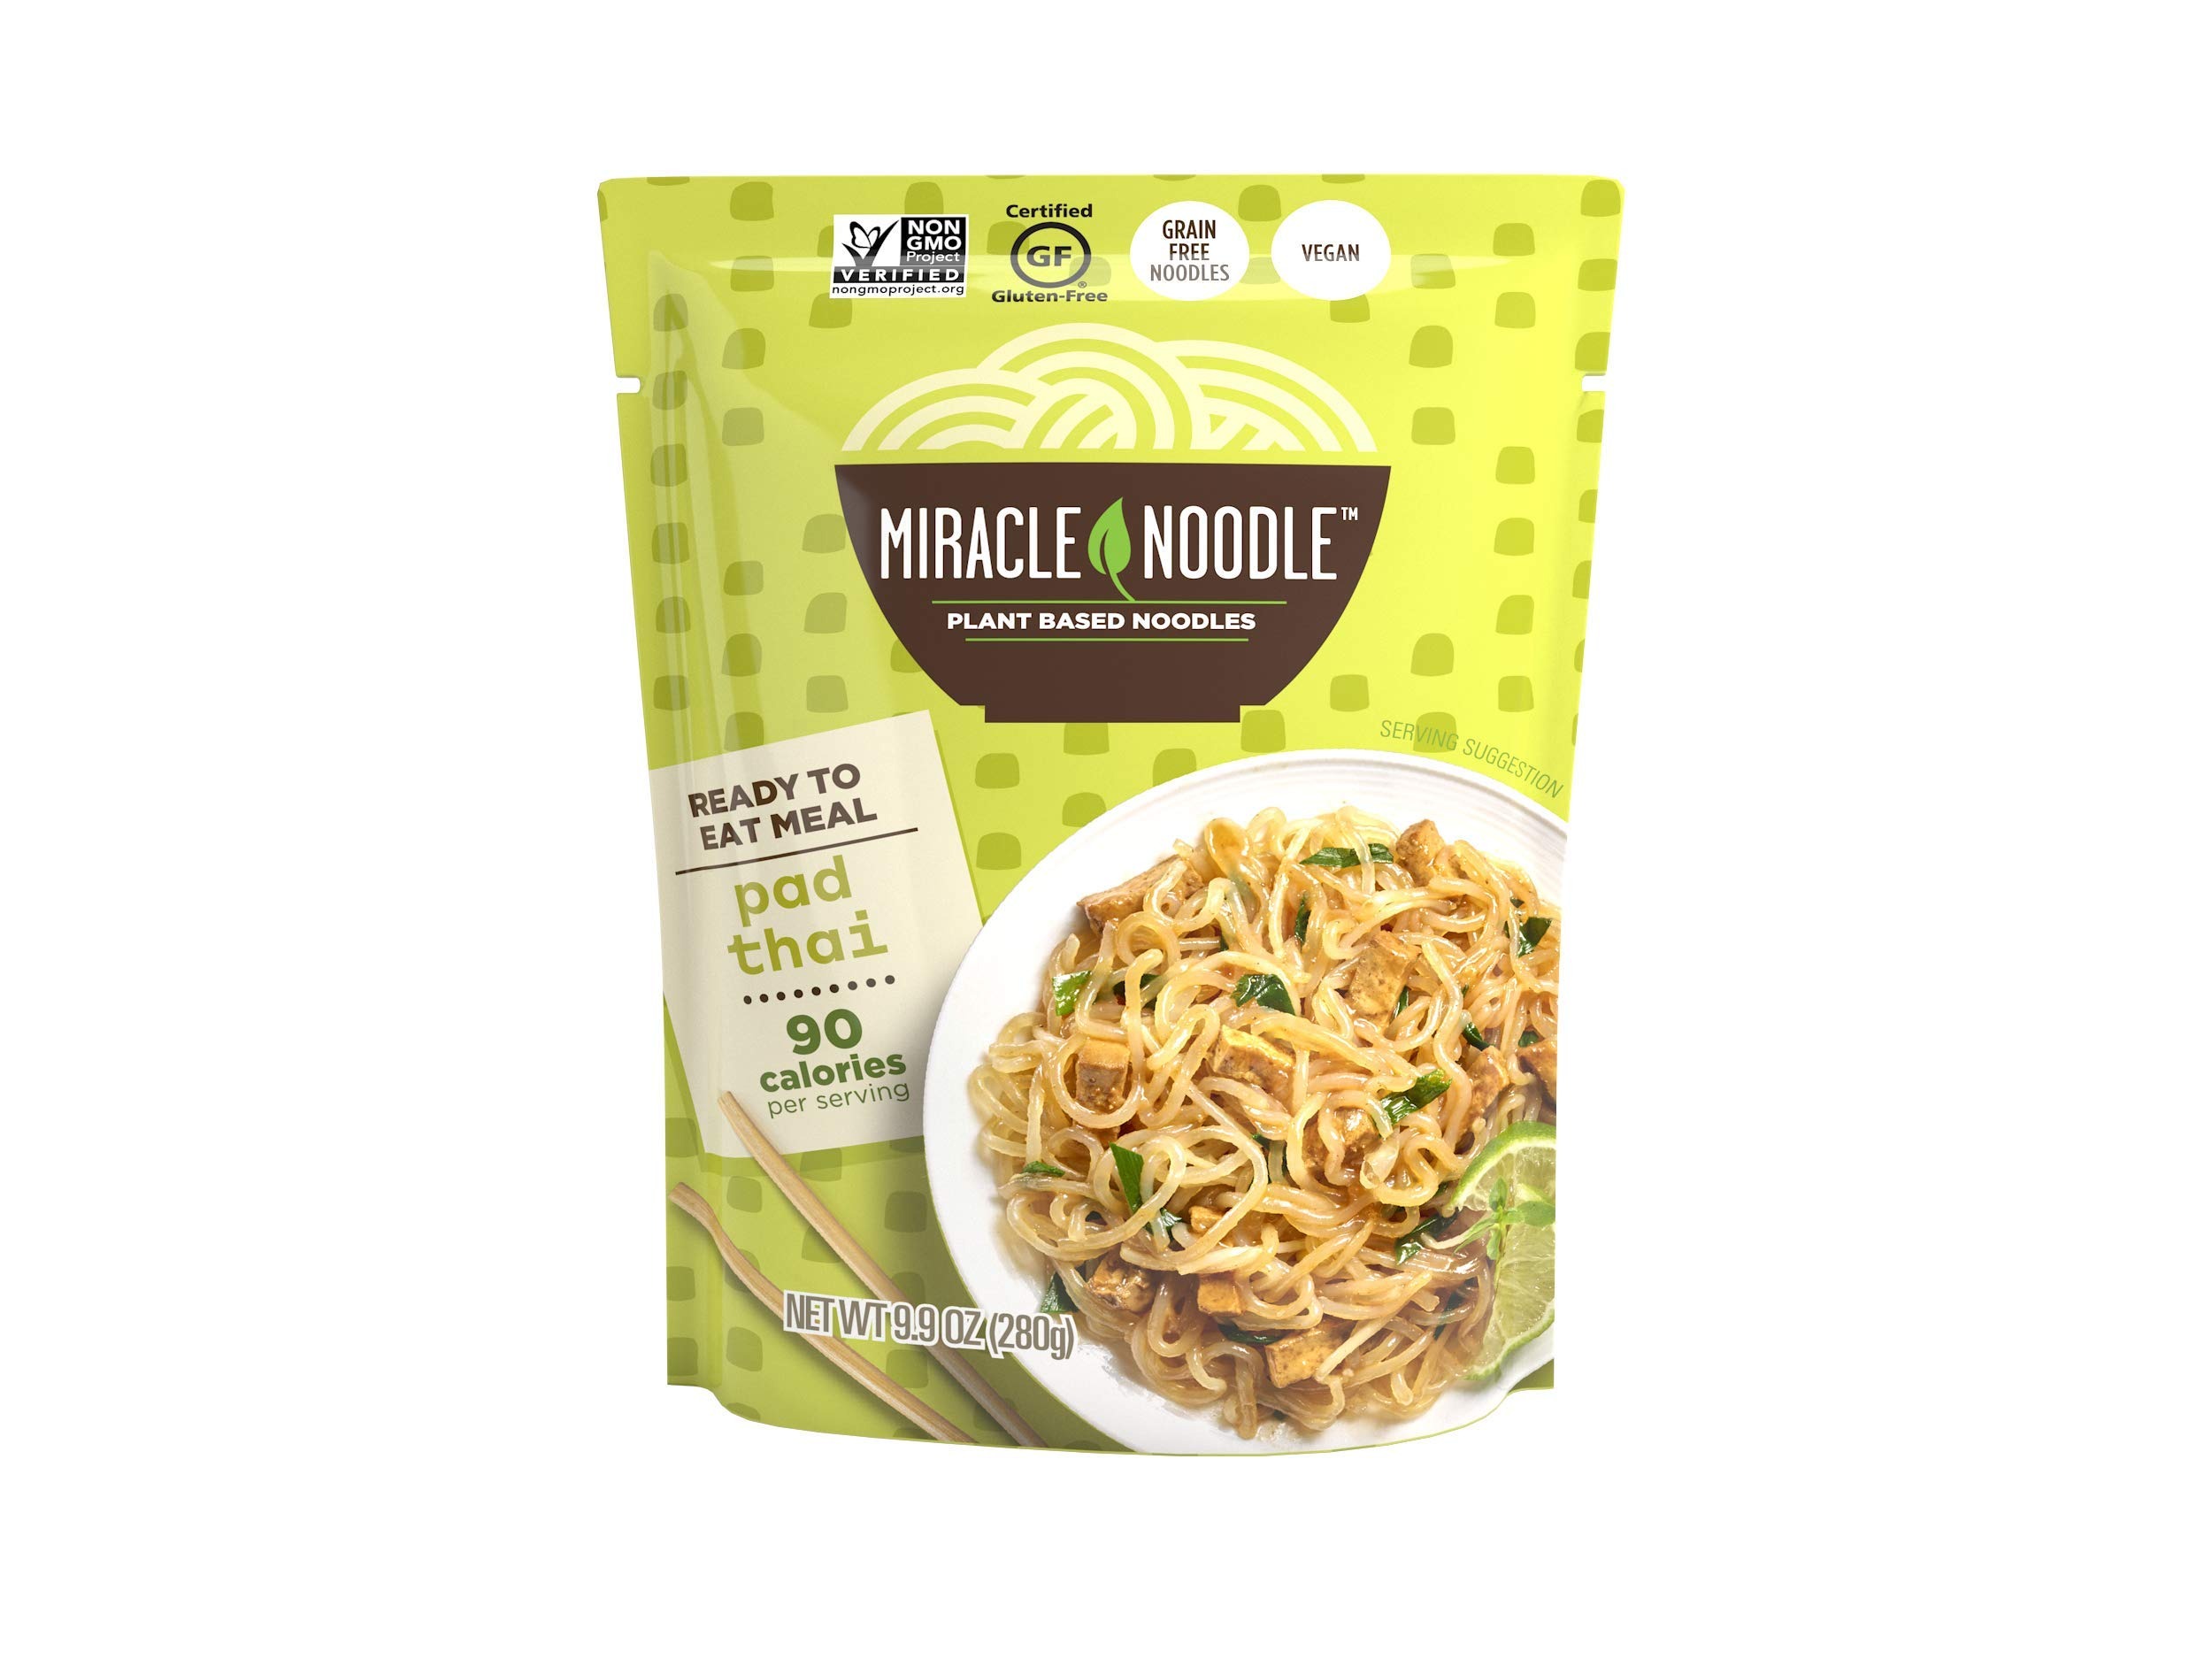
Item Name: MIRACLE NOODLE Ready To Eat Pad Thai, 9.9 oz
Bullet Point 1: No hydrogenated fats or high fructose corn syrup allowed in any food
Bullet Point 2: No bleached or bromated flour
Value: 9.9
Unit: Ounce

Price: 5.59